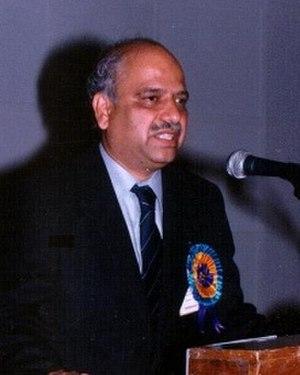
Le prix Shanti Swarup Bhatnagar de sciences et technologie est l'une des plus hautes distinctions scientifiques multidisciplinaires en Inde. Il a été créé en 1958 par le Conseil de recherche scientifique et industrielle, en l'honneur de Shanti Swarup Bhatnagar, son fondateur et directeur, et reconnaît l'excellence dans la recherche scientifique en Inde.